Givisiez

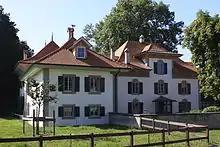
D'Affry Mansion

D’Affry mansion and the workshop of the sculptor Marcello is listed as a Swiss heritage site of national significance.